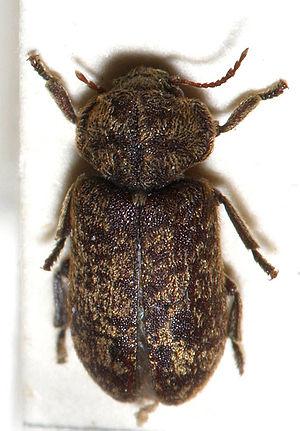
La grosse vrillette, une espèce d'insectes coléoptères, xylophage, de la famille des Anobiidae, est surnommée « horloge de la mort » en raison des sons inquiétants qu'elle émet pendant la période d'accouplement.